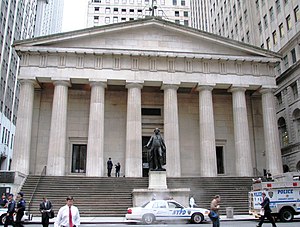
Federal Hall
Federal Hall
Federal Hall, engang placeret på Wall Street 26, New York, var USA's første parlamentsbygning. Bygningen blev revet ned i det 19. århundrede og erstattet af den nuværende, USA's første bygning til toldervirksomhed. Bygningen administreres nu af National Park Service som Federal Hall National Memorial, et museum til minde om den tidligere bygning.